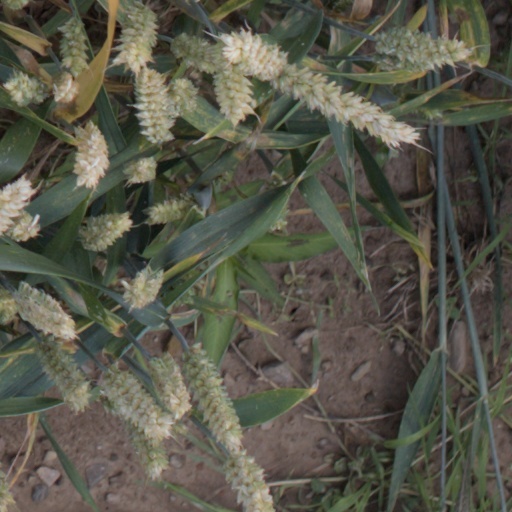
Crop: wheat